Al-Shabaab (militant group)

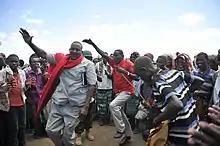
Residents of Tortoro celebrate with Lower Shabelle governor Abdulkadir Mohamed Sidi after the town's liberation from al-Shabaab, June 2015.

From mid-to-late 2011, and into 2012, al-Shabaab faced an increasing number of defections. It was not the first such wave of defections: in particular, in late 2009, after the Ethiopian departure from Somalia, several leaders had defected to the Somali government, citing complaints about al-Shabaab's use of suicide attacks and executions; its "false interpretations of Islam"; and its use of extortion and attitude towards foreign humanitarian aid. Such defections were viewed as strategically important to al-Shabaab's adversaries, not only for their propaganda use but because former militants could provide intelligence about al-Shabaab's combat strategy. However, according to AMISOM and the Somali government, the volume of defections in the period around 2012 was unprecedented, and indicated that al-Shabaab's cohesion and authority were deteriorating: in June 2012, the government said that around 500 al-Shabaab militants had already defected to it, and that more were doing so every day. Al-Shabaab brutalities, which alienated local populations, were again cited as central in motivating defections. On September 5 and September 22, 2012, two large contingents of al-Shabaab fighters – around 200 each time – surrendered to the government coalition in Afmadow and Garsale respectively. Another wave of defections and desertions followed Godane's 2013 purges – Aweys, for example, fled the group in mid-2013.